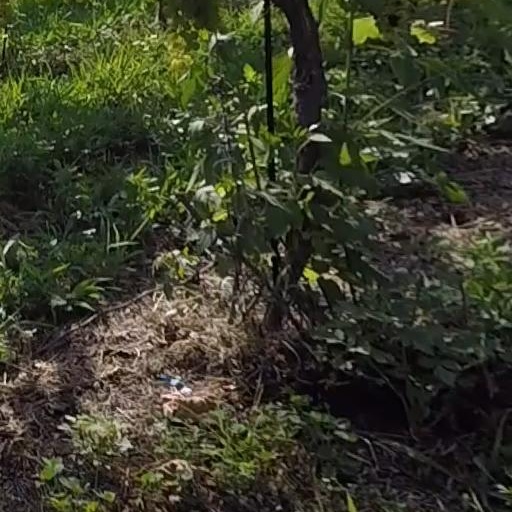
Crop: grape